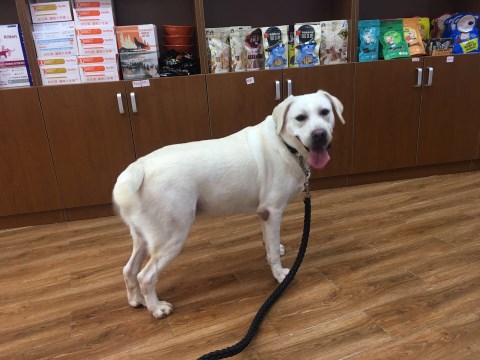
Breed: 3580-n000122-Labrador_retriever